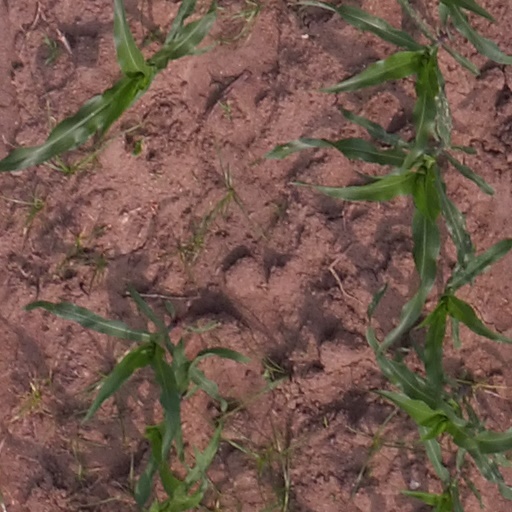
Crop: maize; corn